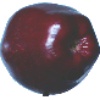
Label: red_delicious_apple